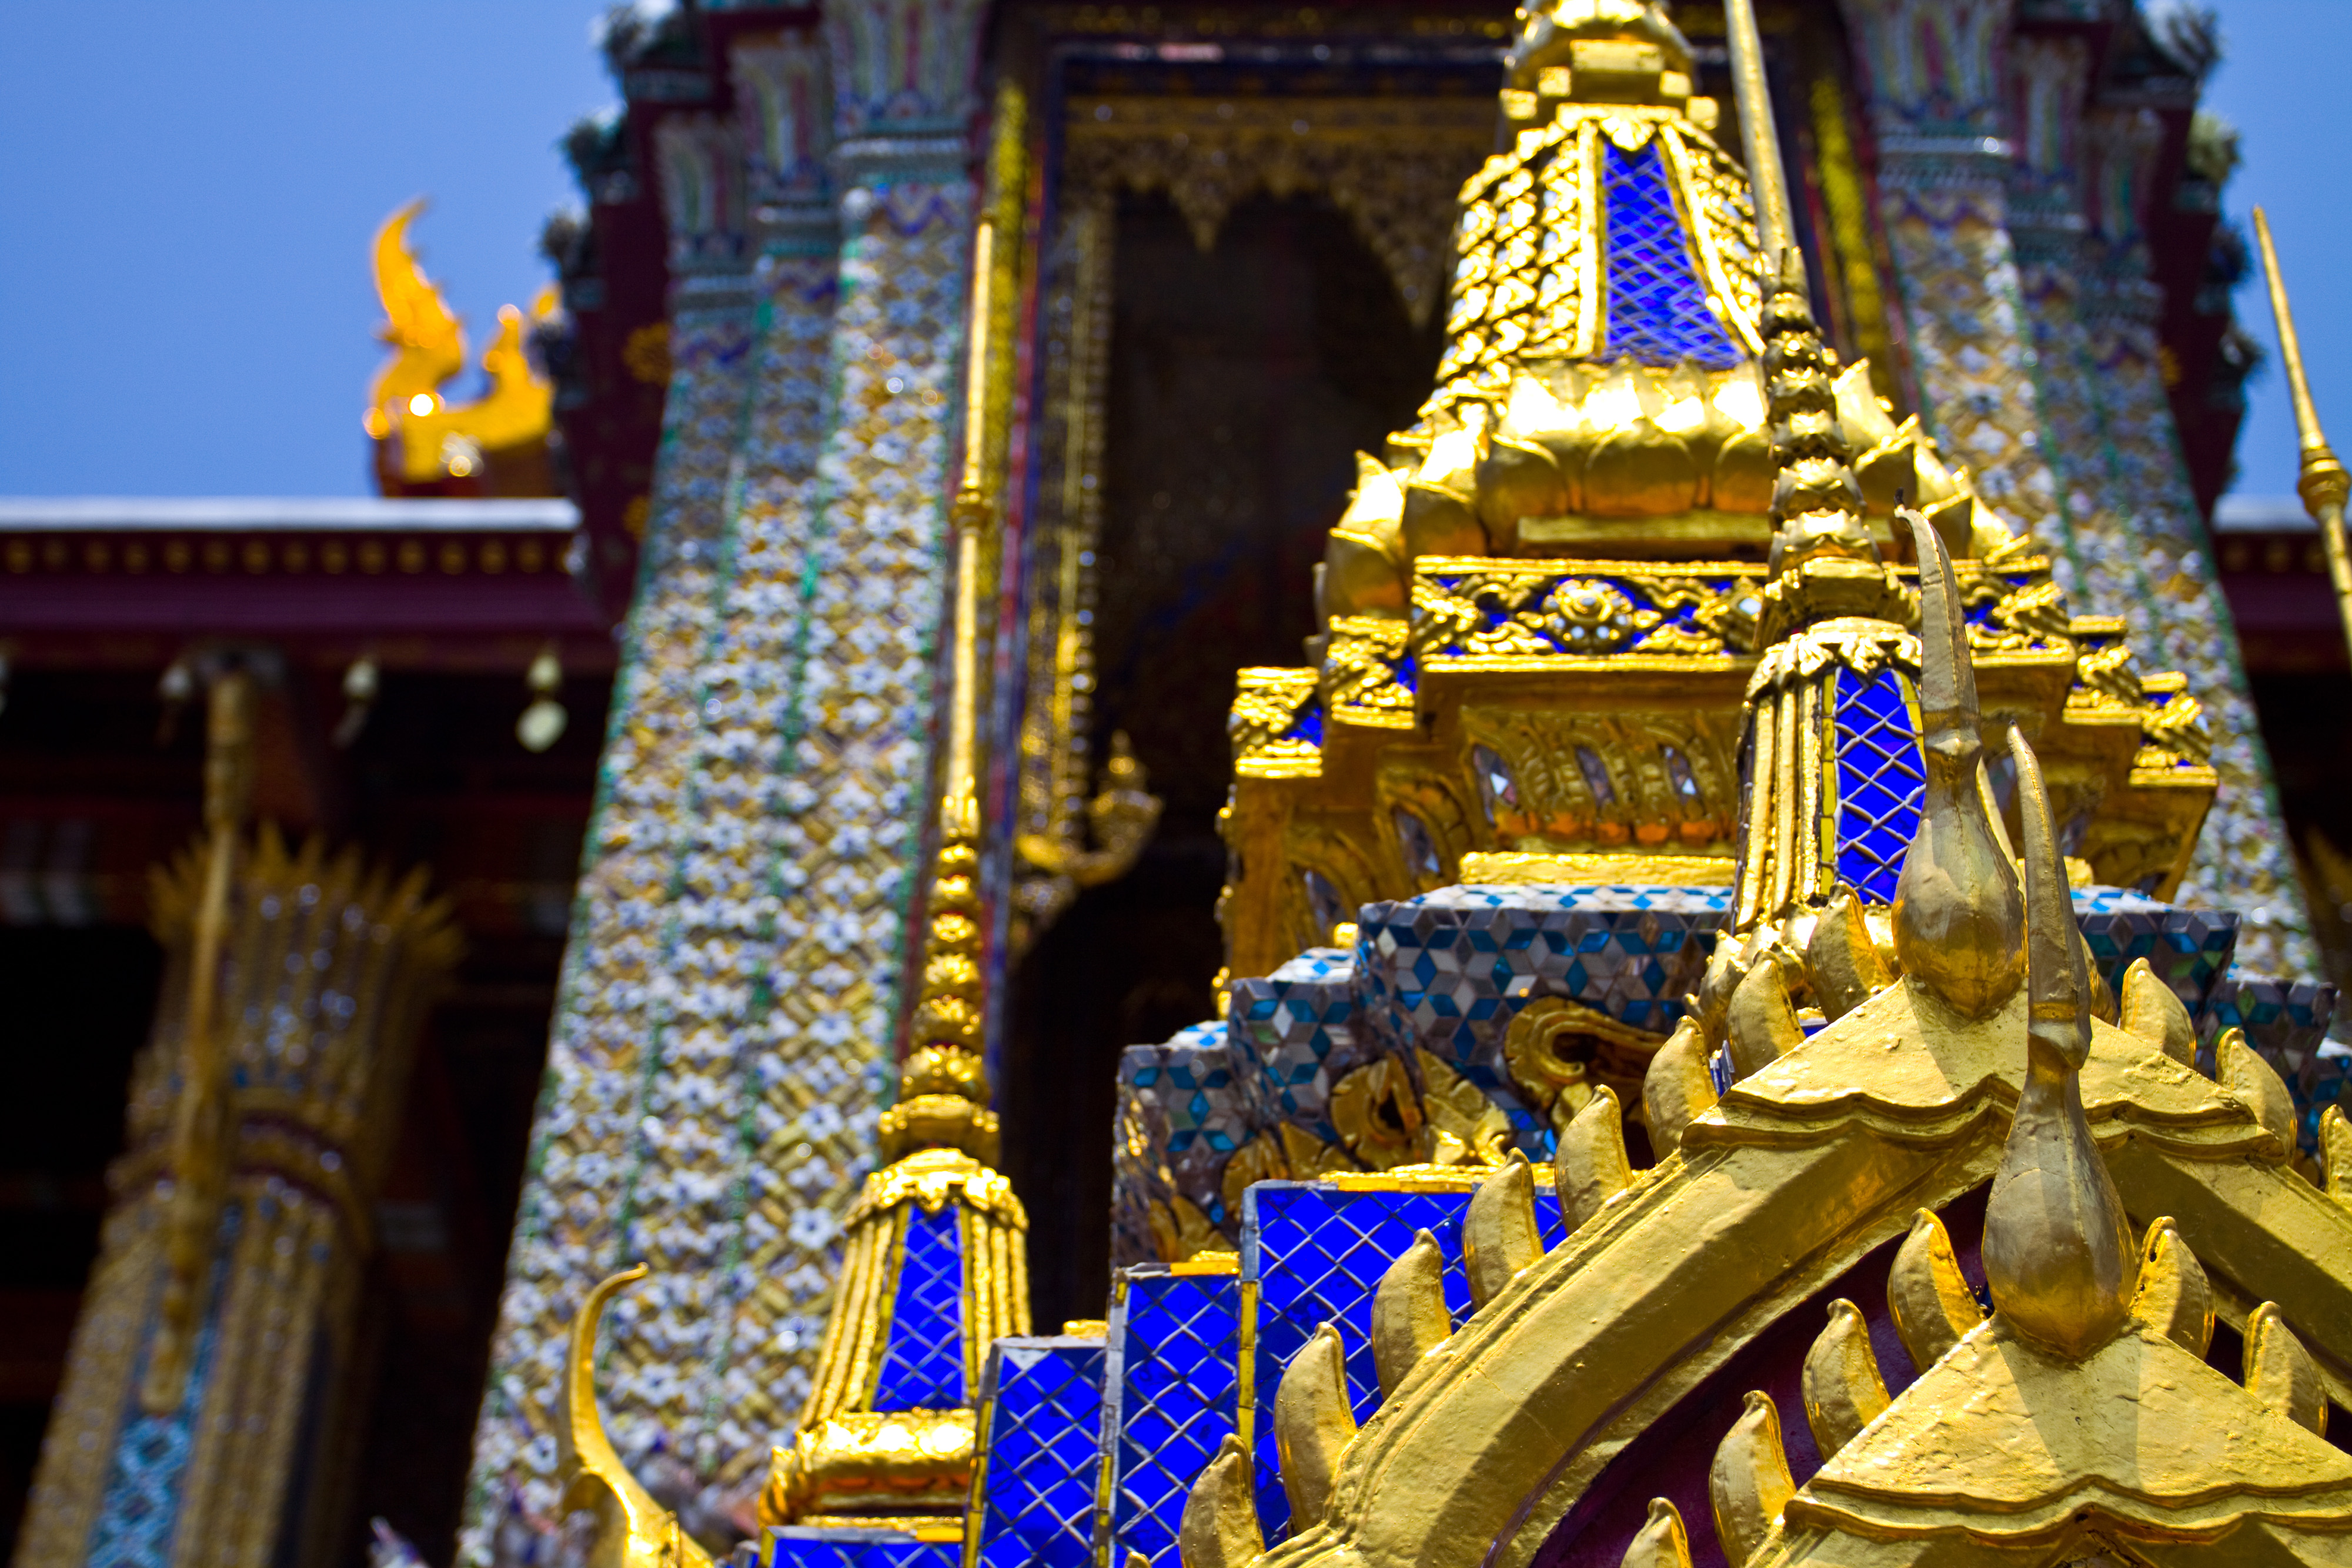
landmark, temple, place of worship, architecture, wat, shrine, building, historic site, world, facade, metal